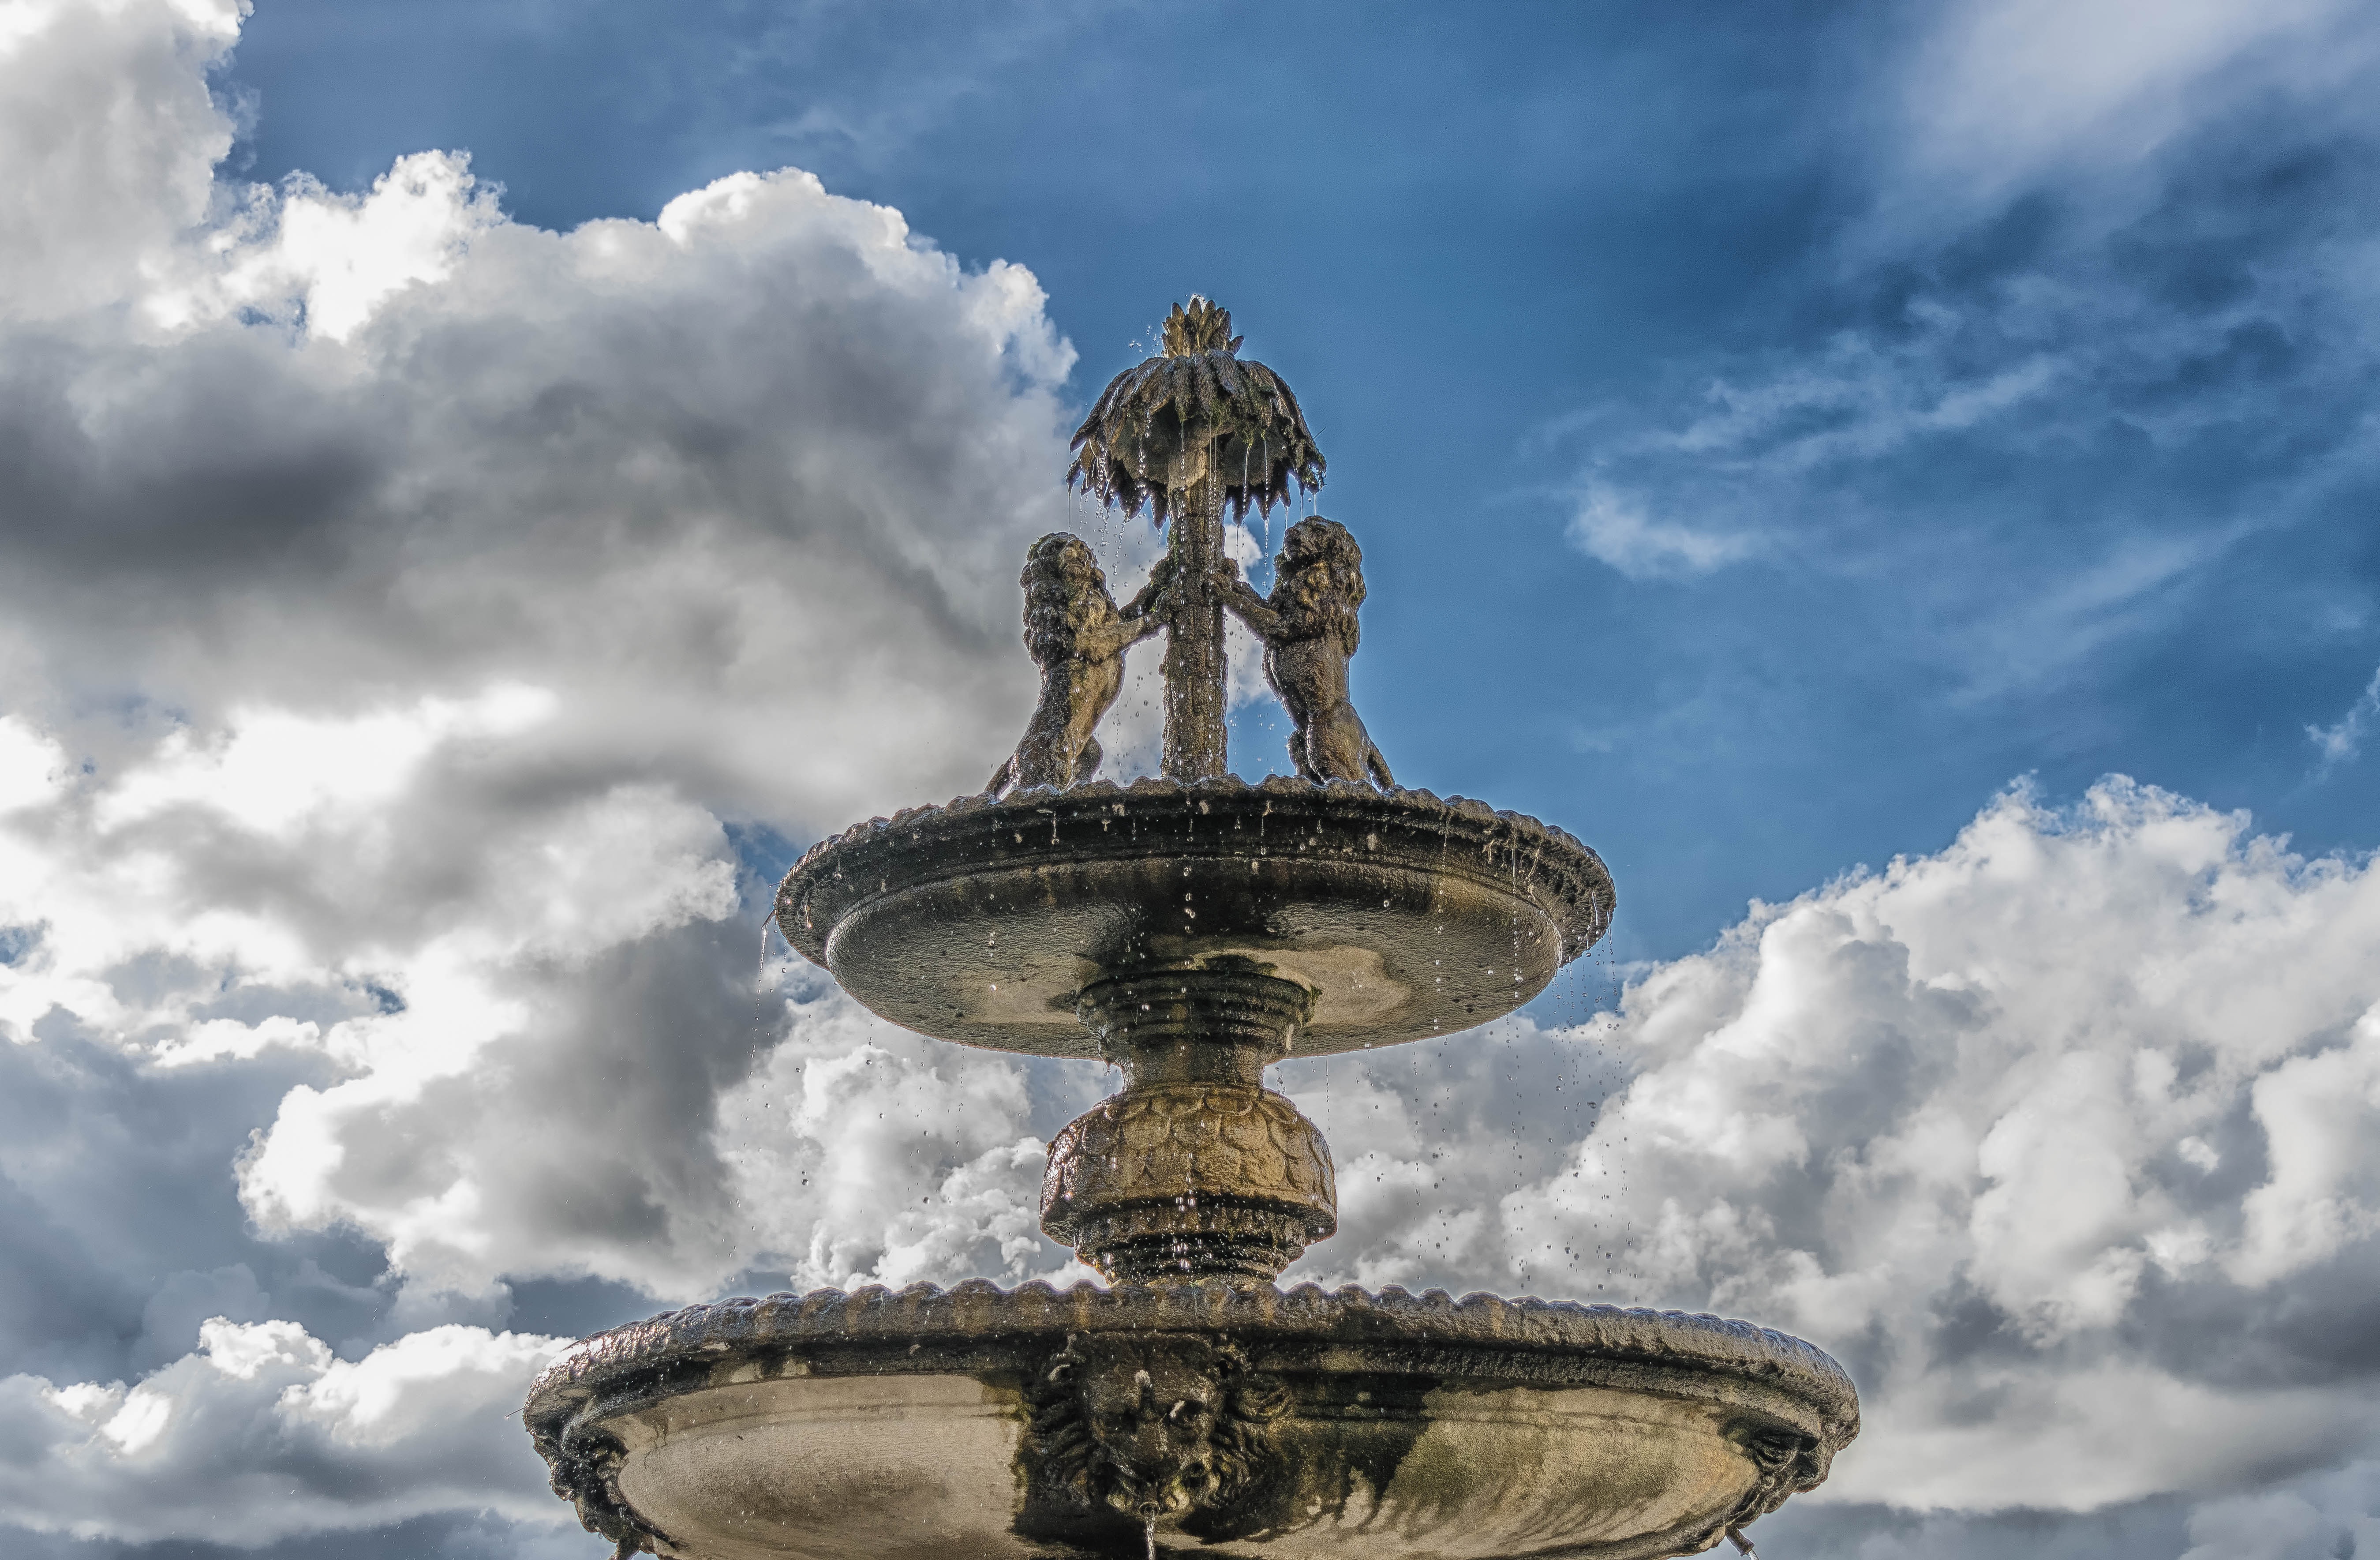
water, snow, winter, cloud, sky, antique, wet, monument, statue, flow, reflection, tower, weather, landmark, blue, movement, drip, bubble, clouds, temple, fountain, middle ages, water feature, inject, fountain city, stone basin, atmosphere of earth